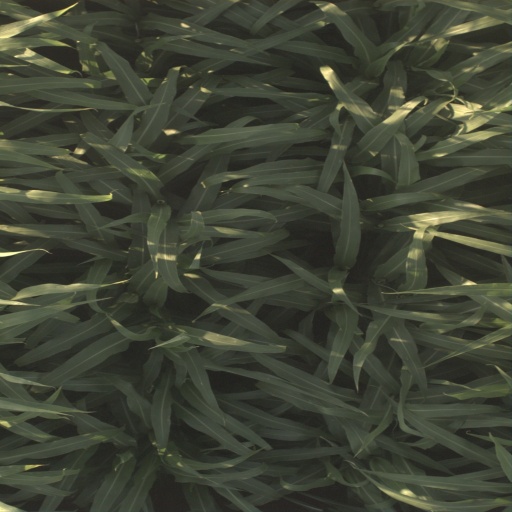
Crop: sorghum